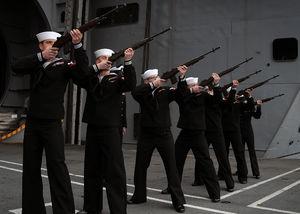
Le salut de trois volées, ou salut de trois salves, est un acte cérémoniel accompli lors de funérailles militaires et parfois aussi de policières. Il s'agit du tir de trois coups en l'air.